Ida Marie Honoré

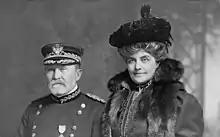
"Frederick and Ida Marie Grant, 1905"

Ida Marie Honoré Grant (June 4, 1854 – September 5, 1930) was an American socialite, philanthropist, and ambassador's wife.